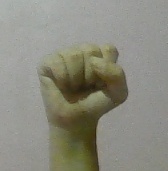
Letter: saad